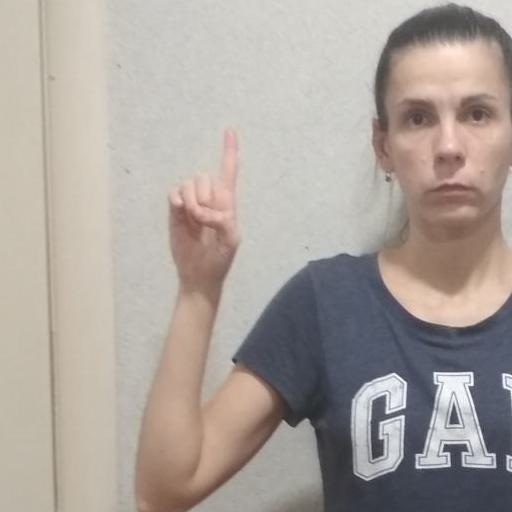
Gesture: one